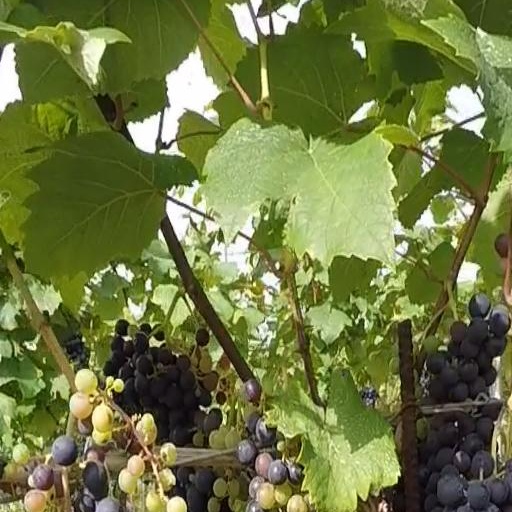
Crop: grape